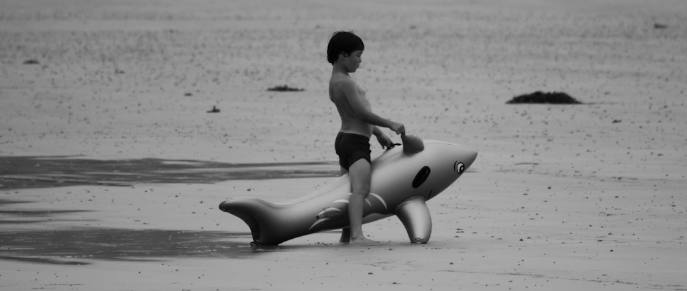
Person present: Yes